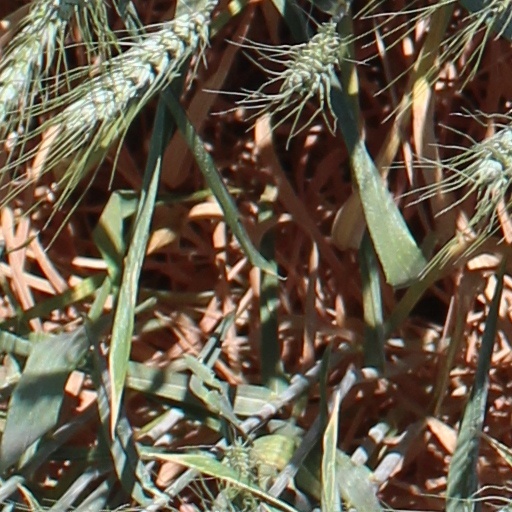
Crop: wheat